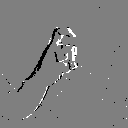
ASL letter: x